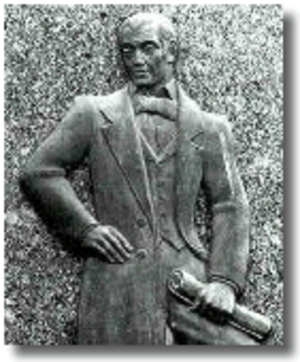
La Nation Washitaw ou Empire Washitaw de Dugdahmoundyah est un groupe d'Afro-Américains, lié au Temple de la science maure d'Amérique, se réclamant être une nation souveraine d'Amérindiens, à l'intérieur du territoire des États-Unis. Leur nom vient de celui du peuple Ouachita, qui vit près de la rivière, ville et comté du même nom. Le groupe fait partie du mouvement citoyen souverain, un mouvement dont les membres croient généralement qu'ils ne sont soumis à aucun statut ou procédure au niveau fédéral, étatique ou municipal.
Felipe Enrique Neri ou Philip Hendrik Nering Bögel, dit « baron de Bastrop » est un colon et homme politique mexicain, d'origine hollandaise, qui joua un rôle déterminant dans la création de l'actuel État du Texas.